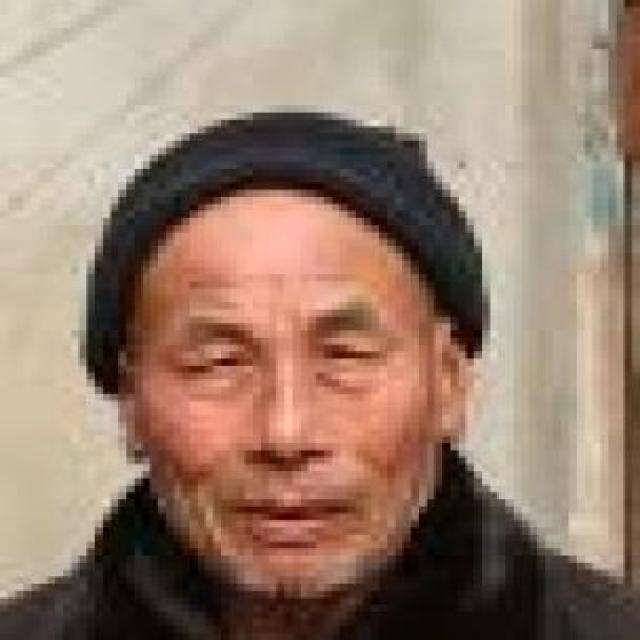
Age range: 65+